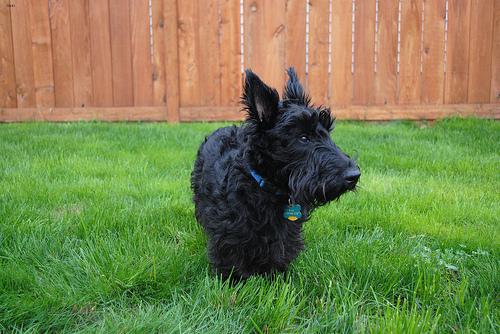
Breed: scottish terrier